Eagle Eye

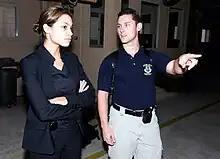
Rosario Dawson receiving a safety briefing from Special Agent Patrick McGee while researching her role as an AFOSI agent.

Dan McDermott wrote the original script for "Eagle Eye" based on an idea by Steven Spielberg, who had been inspired by Isaac Asimov's short story "All the Troubles of the World." DreamWorks then bought McDermott's script and set up the project to potentially be directed by Spielberg. When Spielberg became busy with "Indiana Jones and the Kingdom of the Crystal Skull", he dropped out. D. J. Caruso, who had directed the 1996 television series "High Incident", which Spielberg executive produced, replaced him. Spielberg remained as an executive producer. In June 2007, actor LaBeouf, who was involved in Spielberg's and Caruso's 2007 film "Disturbia" and "Indiana Jones and the Kingdom of the Crystal Skull", re-joined the director and executive producer to star in "Eagle Eye". McDermott's script was rewritten by John Glenn, Travis Wright, and Hillary Seitz in preparation for production. Filming began on November 6, 2007 and wrapped in February 2008. The film's visual effects were created by Sony Pictures Imageworks.